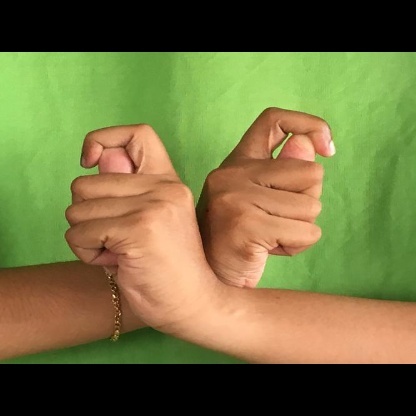
Mudra: Berunda